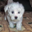
Label: dog